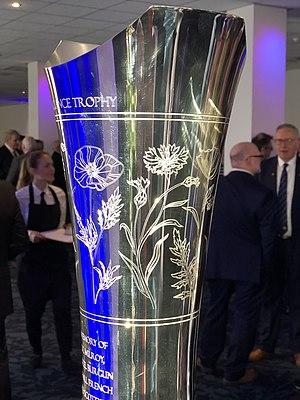
Le Trophée Auld Alliance récompense le vainqueur du match entre l’Écosse et la France lors du Tournoi des Six Nations depuis 2018. Il est créé pour rendre hommage aux joueurs de rugby français et écossais morts durant la Première Guerre mondiale, à l'occasion du centenaire de l'armistice de 1918. Son nom fait aussi référence à la Auld Alliance.